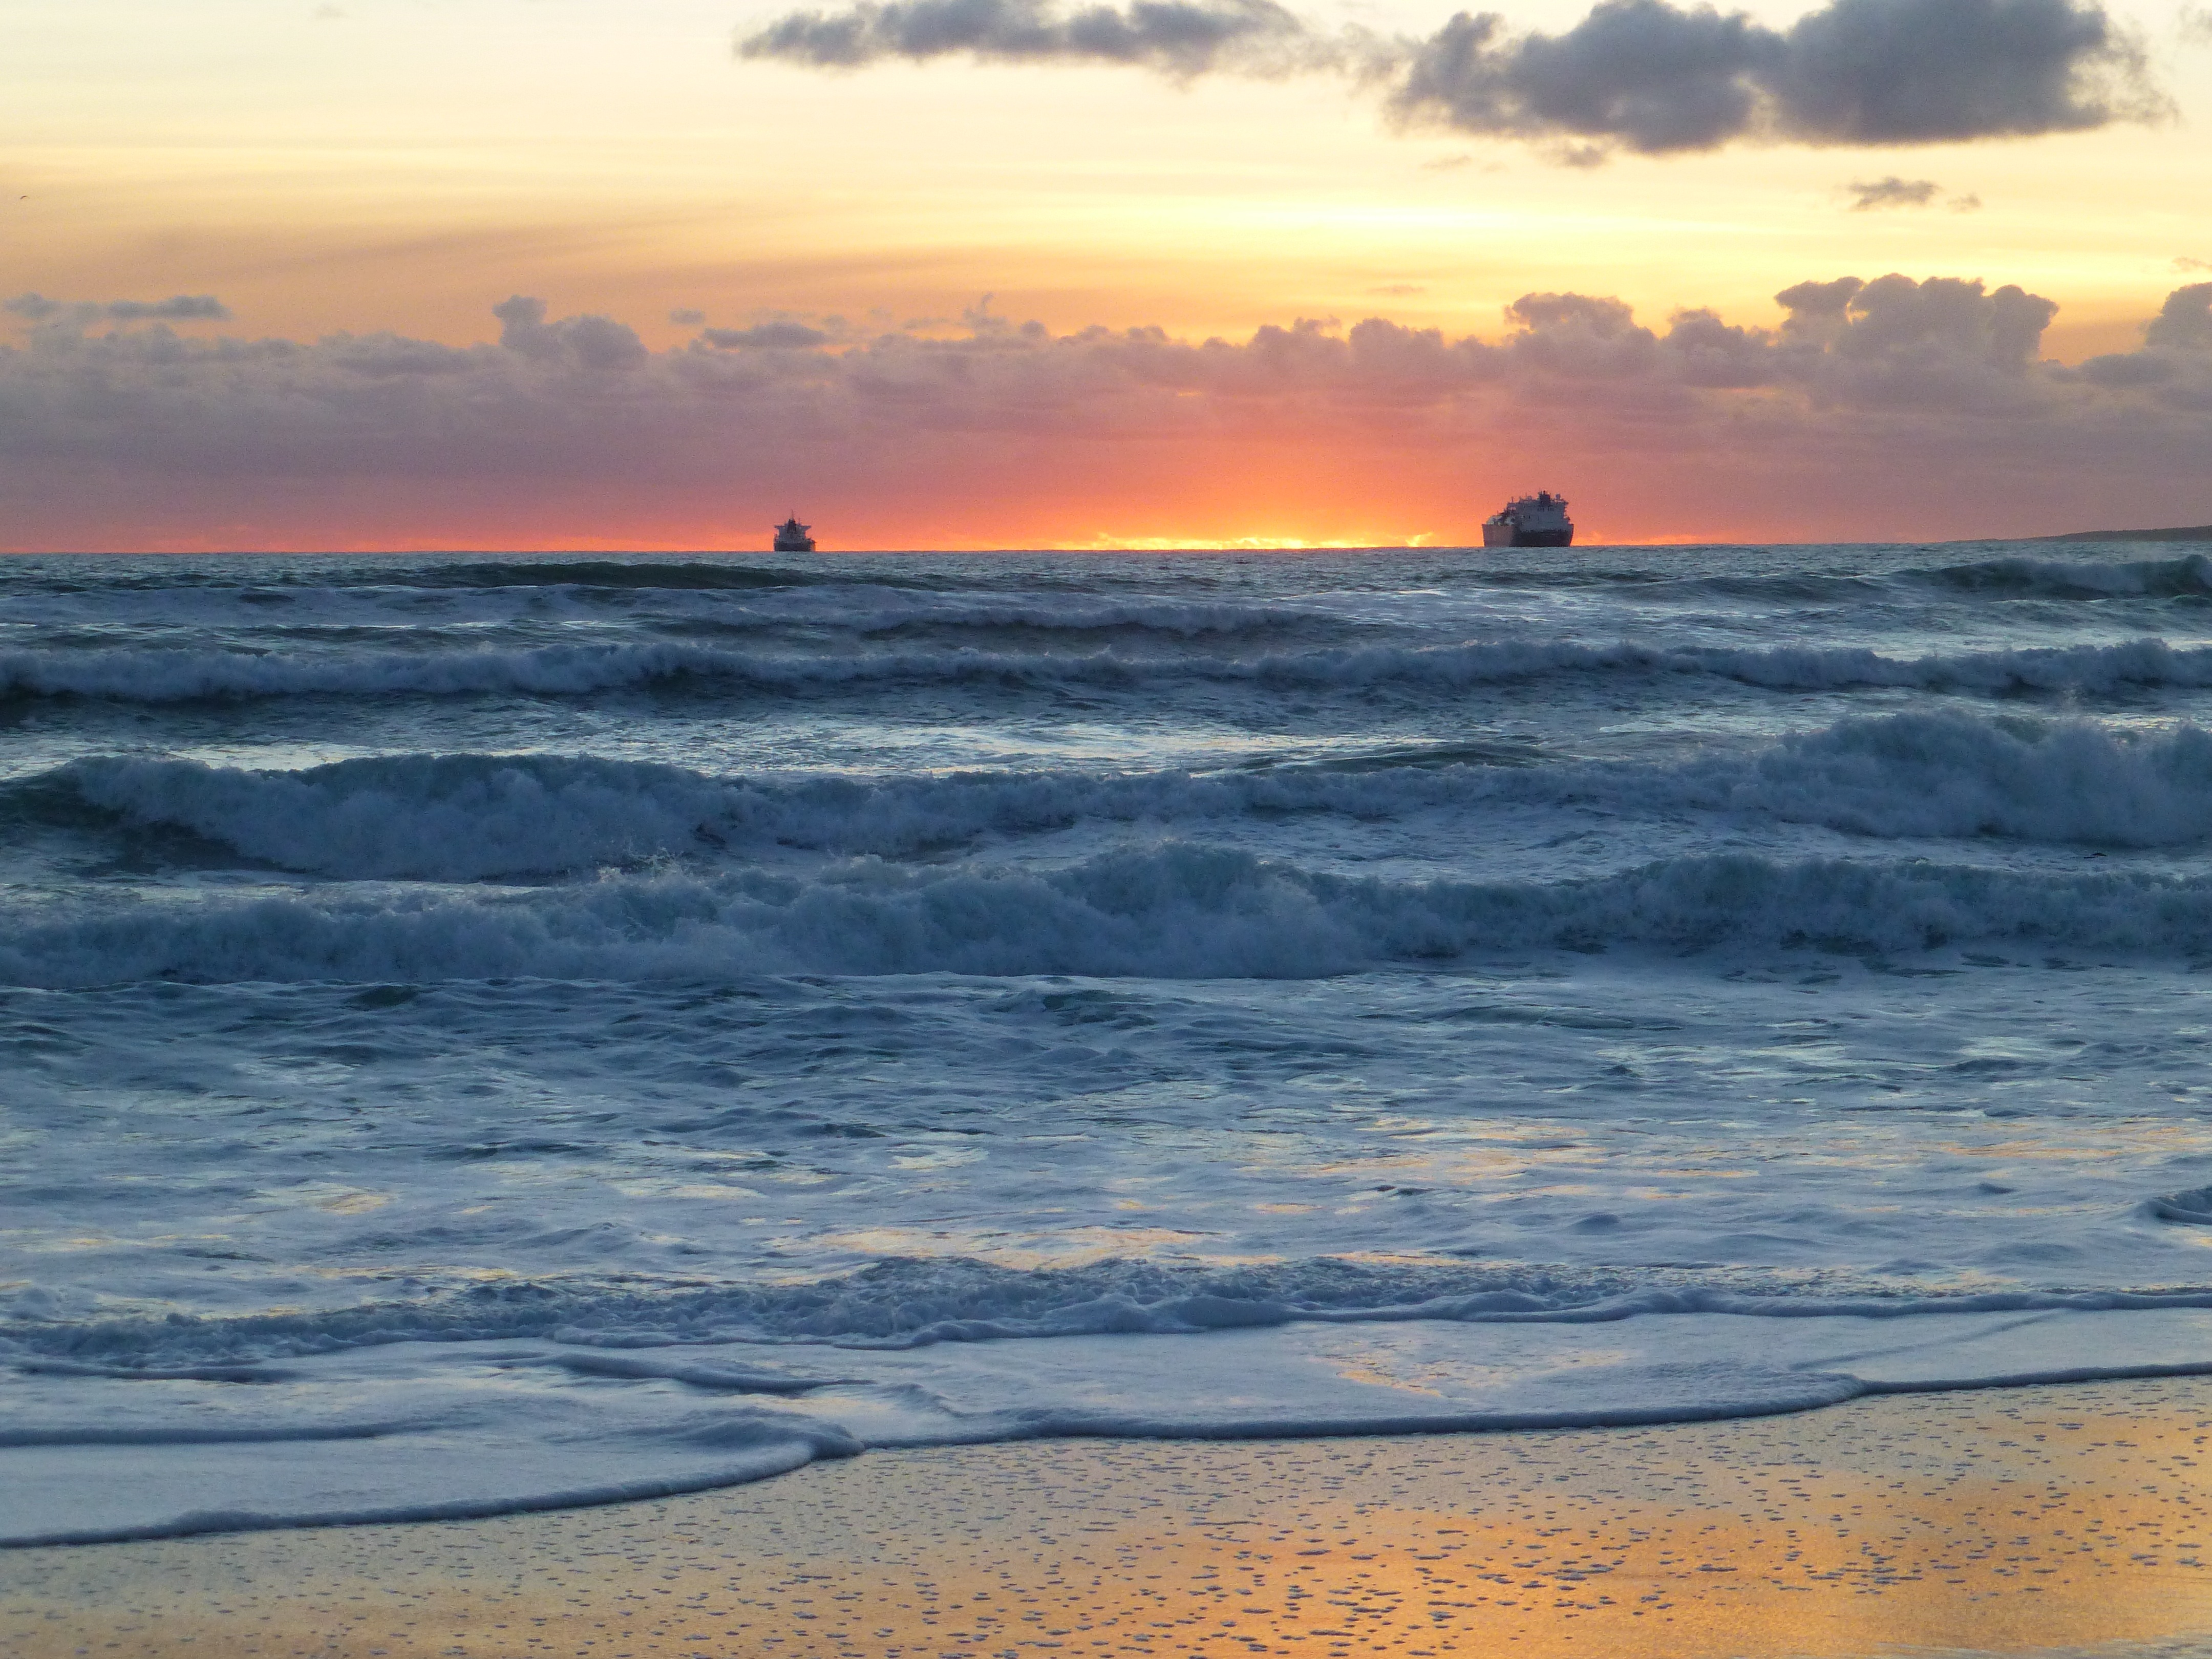
beach, sea, coast, sand, ocean, horizon, sunrise, sunset, morning, shore, wave, dawn, dusk, bay, body of water, boats, wind wave